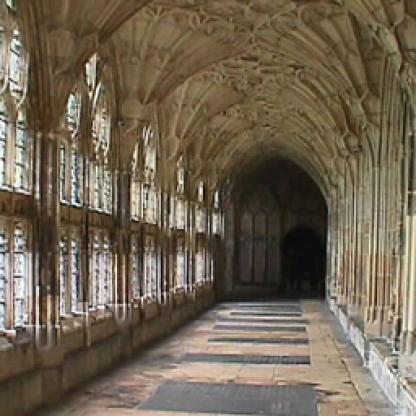
Scene: Indoor